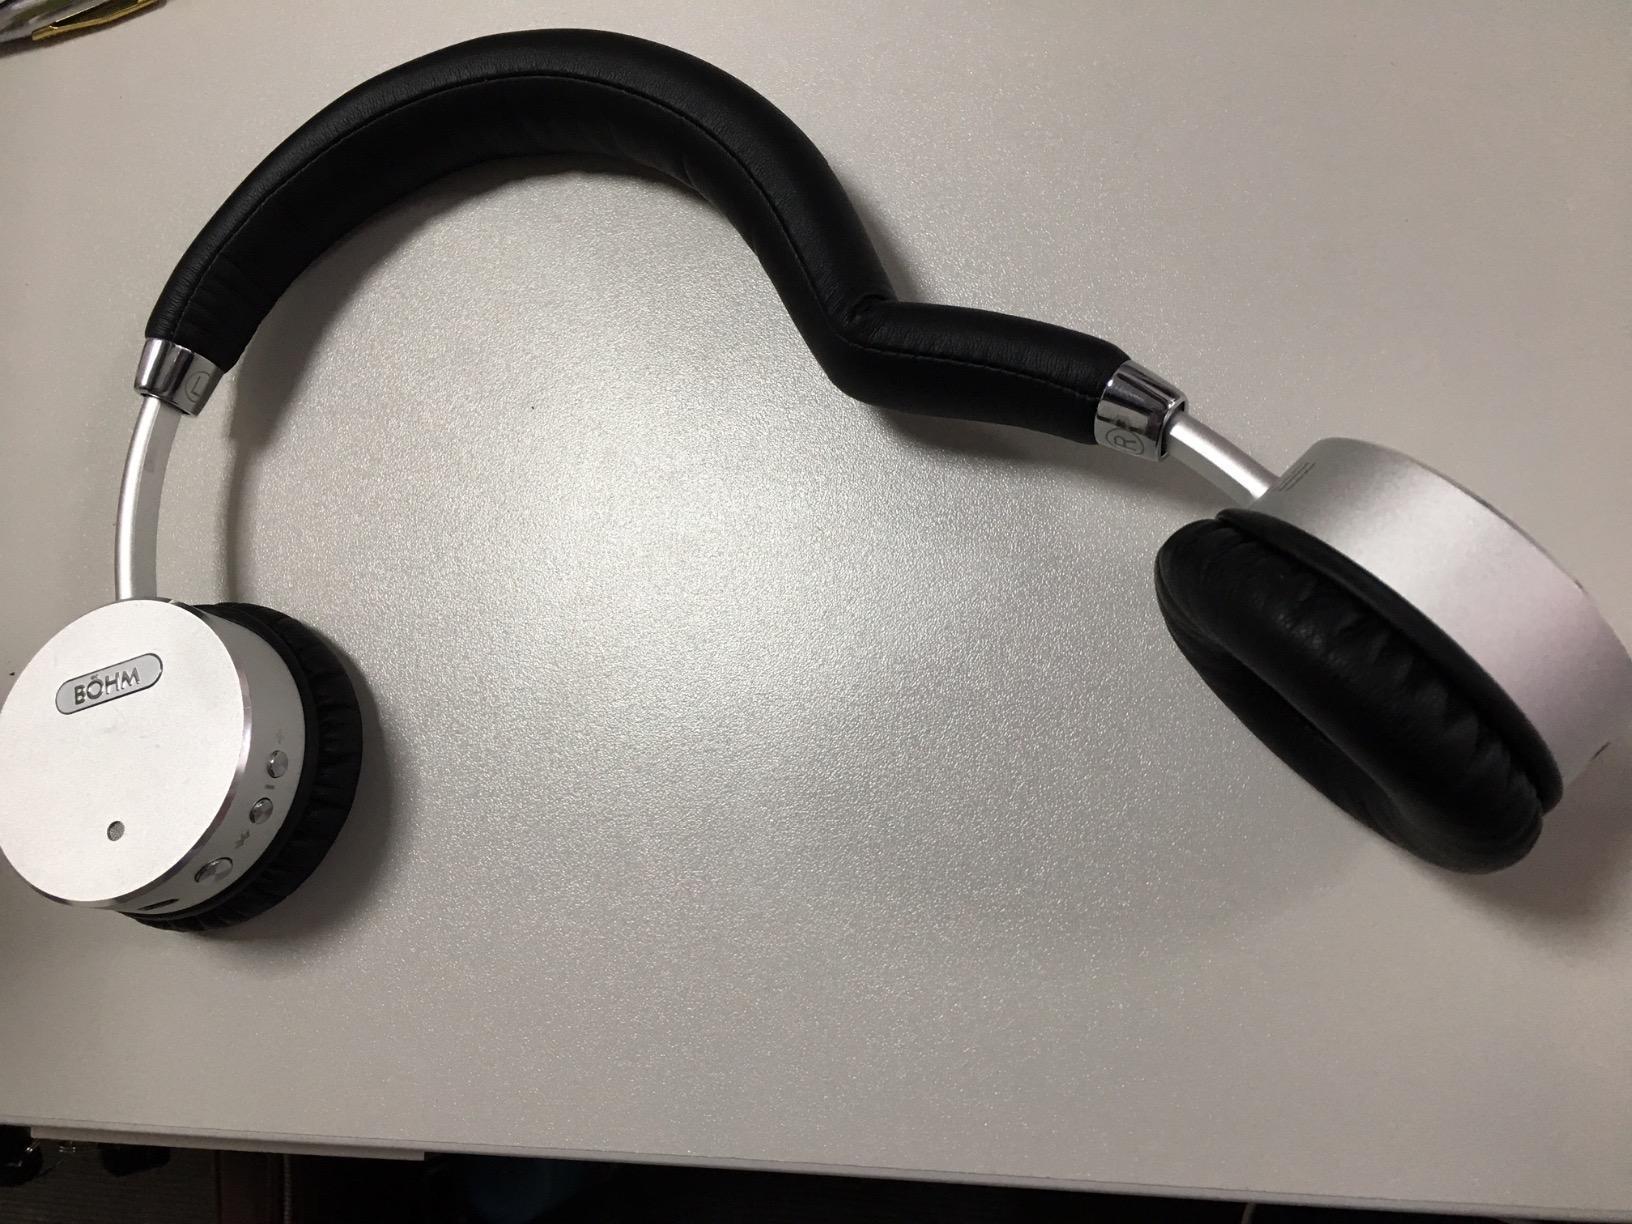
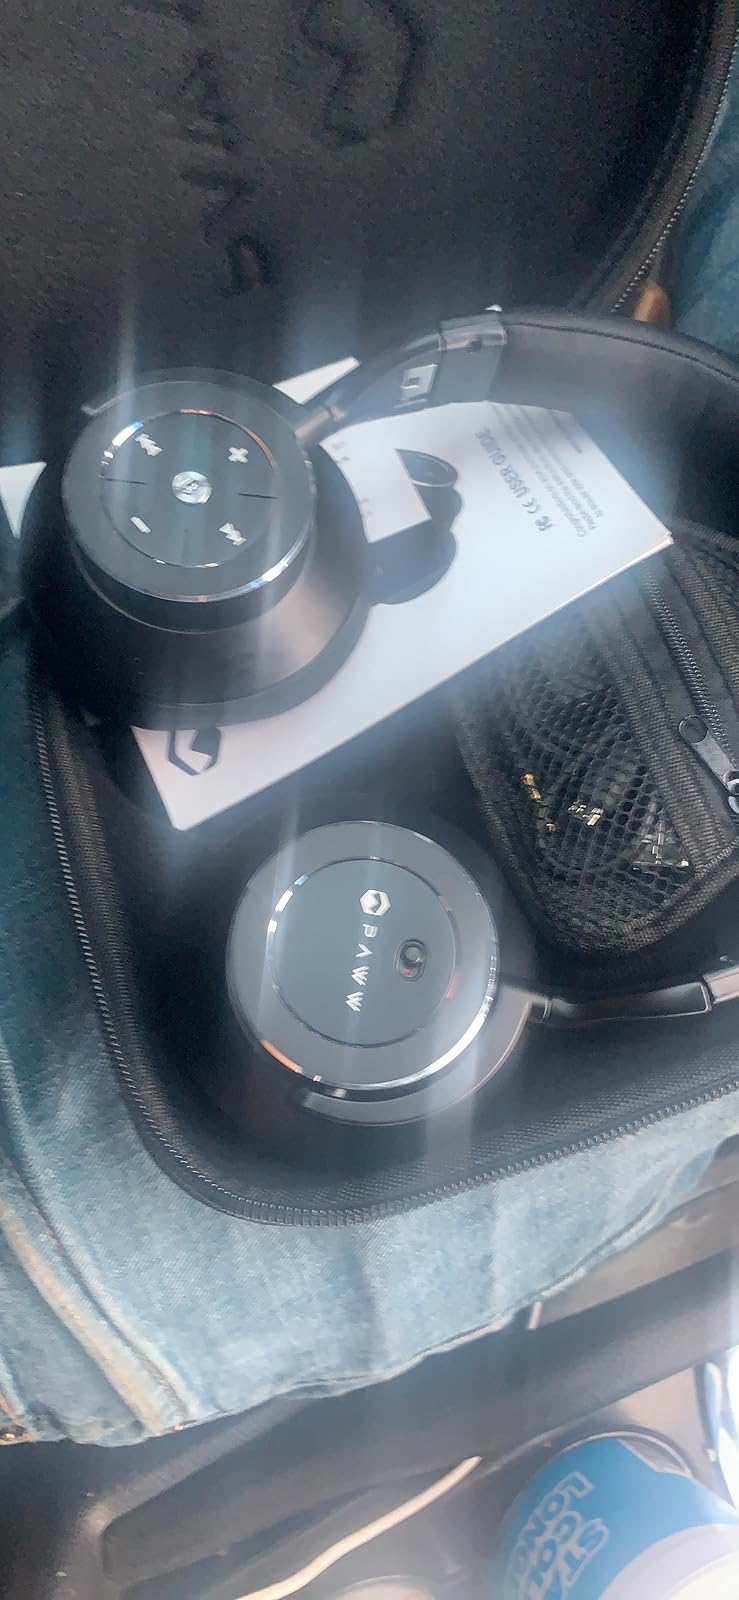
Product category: headphones
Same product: no